Mevo Horon

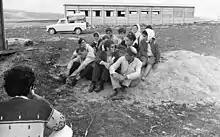
Mevo Horon in 1969

Mevo Horon is an Israeli settlement and religious moshav shitufi in the Israeli-occupied West Bank. Located near Latrun and the city of Modi'in, it falls under the jurisdiction of Mateh Binyamin Regional Council. In it had a population of .